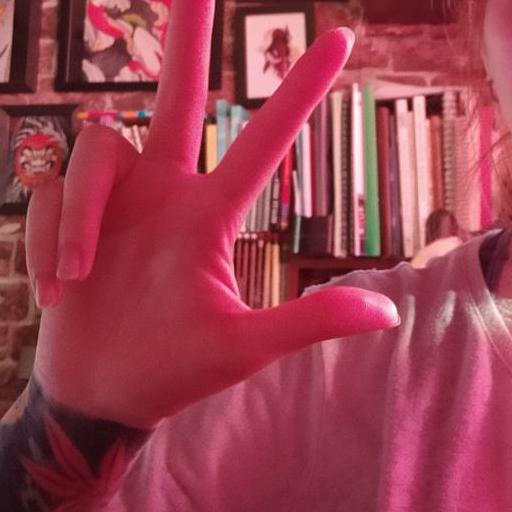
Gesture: three2